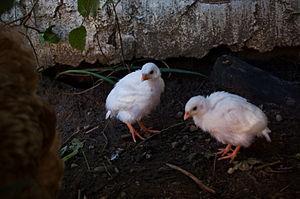
Pintadeaux de la Drôme de deux semaines
Les volailles de la Drôme sont un élevage traditionnel dans cette partie du Dauphiné. Leurs qualités sont certifiées par un label rouge depuis le 11 mai 1995 au niveau français et par une IGP européenne depuis le 11 mai 2010.